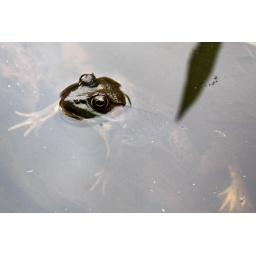
This green frog lives in an artificial pond out the side door yard.